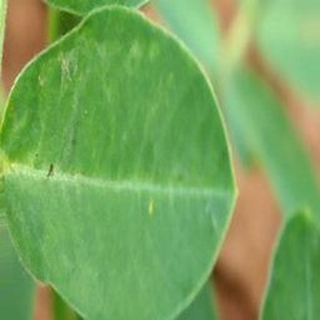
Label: healthy_groundnut